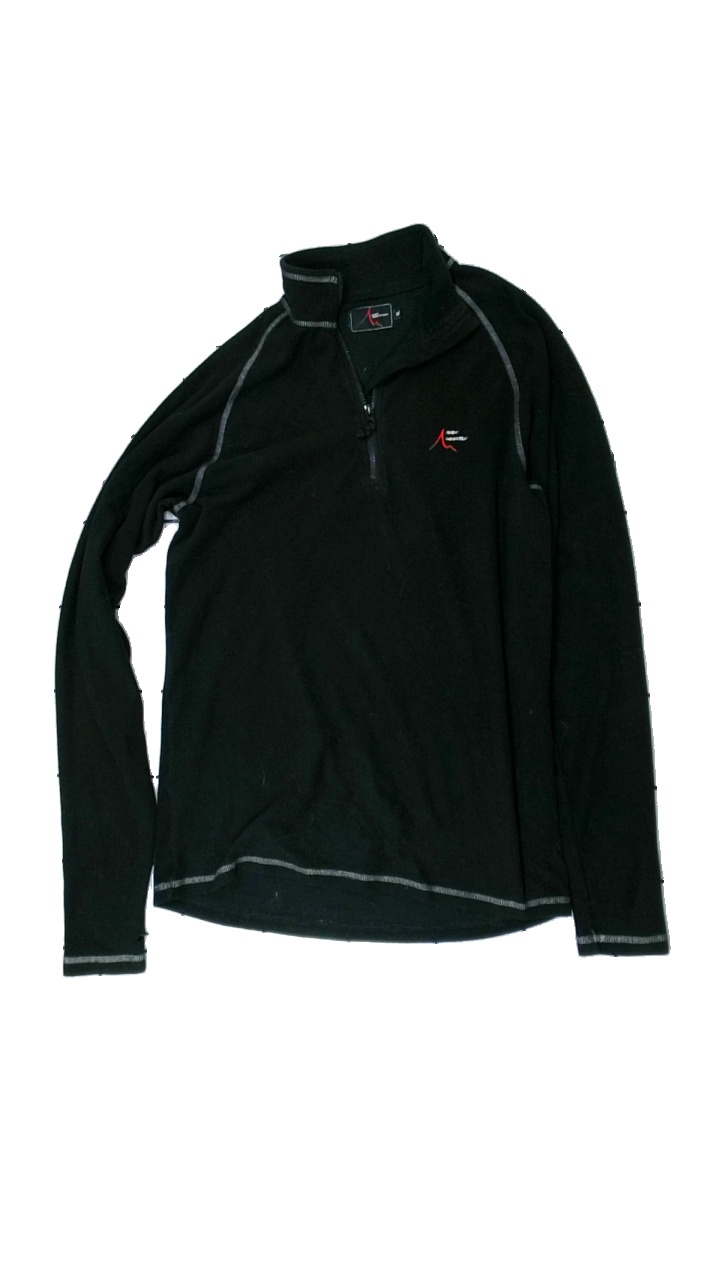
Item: Outerwear (Unisex)
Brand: High Mountain
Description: svart fleece med dragkedja och broderad logga fram, hål i arm och hårig
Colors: Black, White, Red
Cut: Regular
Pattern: Embroidered
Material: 100% polyester
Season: Autumn
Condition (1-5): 3
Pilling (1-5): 5
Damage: hål arm
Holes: Major
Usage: Export
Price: <50